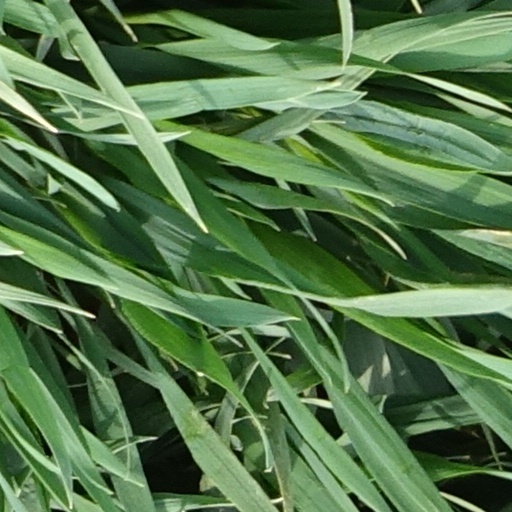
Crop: wheat